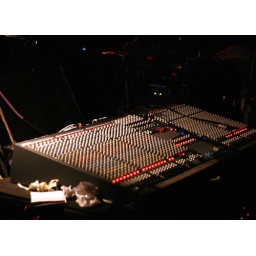
ac newman and the broken west at the black cat in DC on 3/18